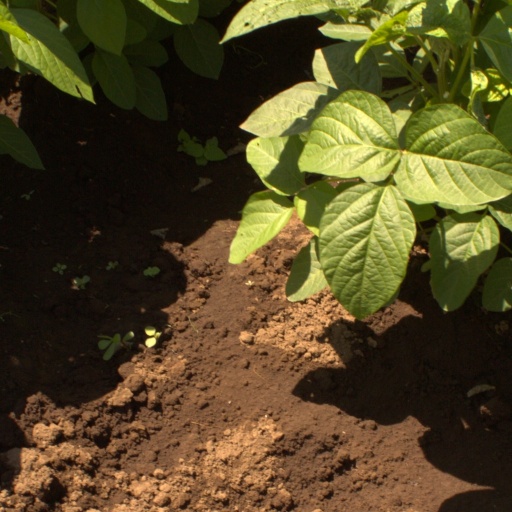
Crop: soybean